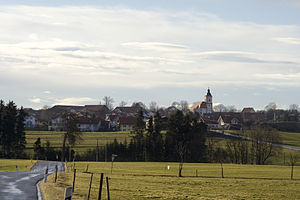
Reichling / Geografi
Reichling set fra øst
Reichling er en kommune i Landkreis Landsberg am Lech, Regierungsbezirk Oberbayern i den tyske delstat Bayern. Den er en del af Verwaltungsgemeinschaft Reichling.